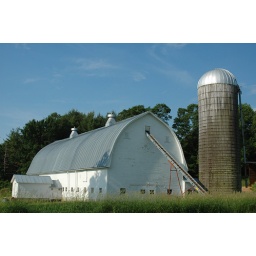
Large white wooden barn and silo in Vermont on a summer day